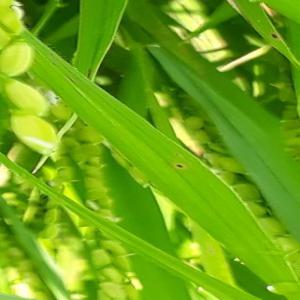
Disease: Brownspot